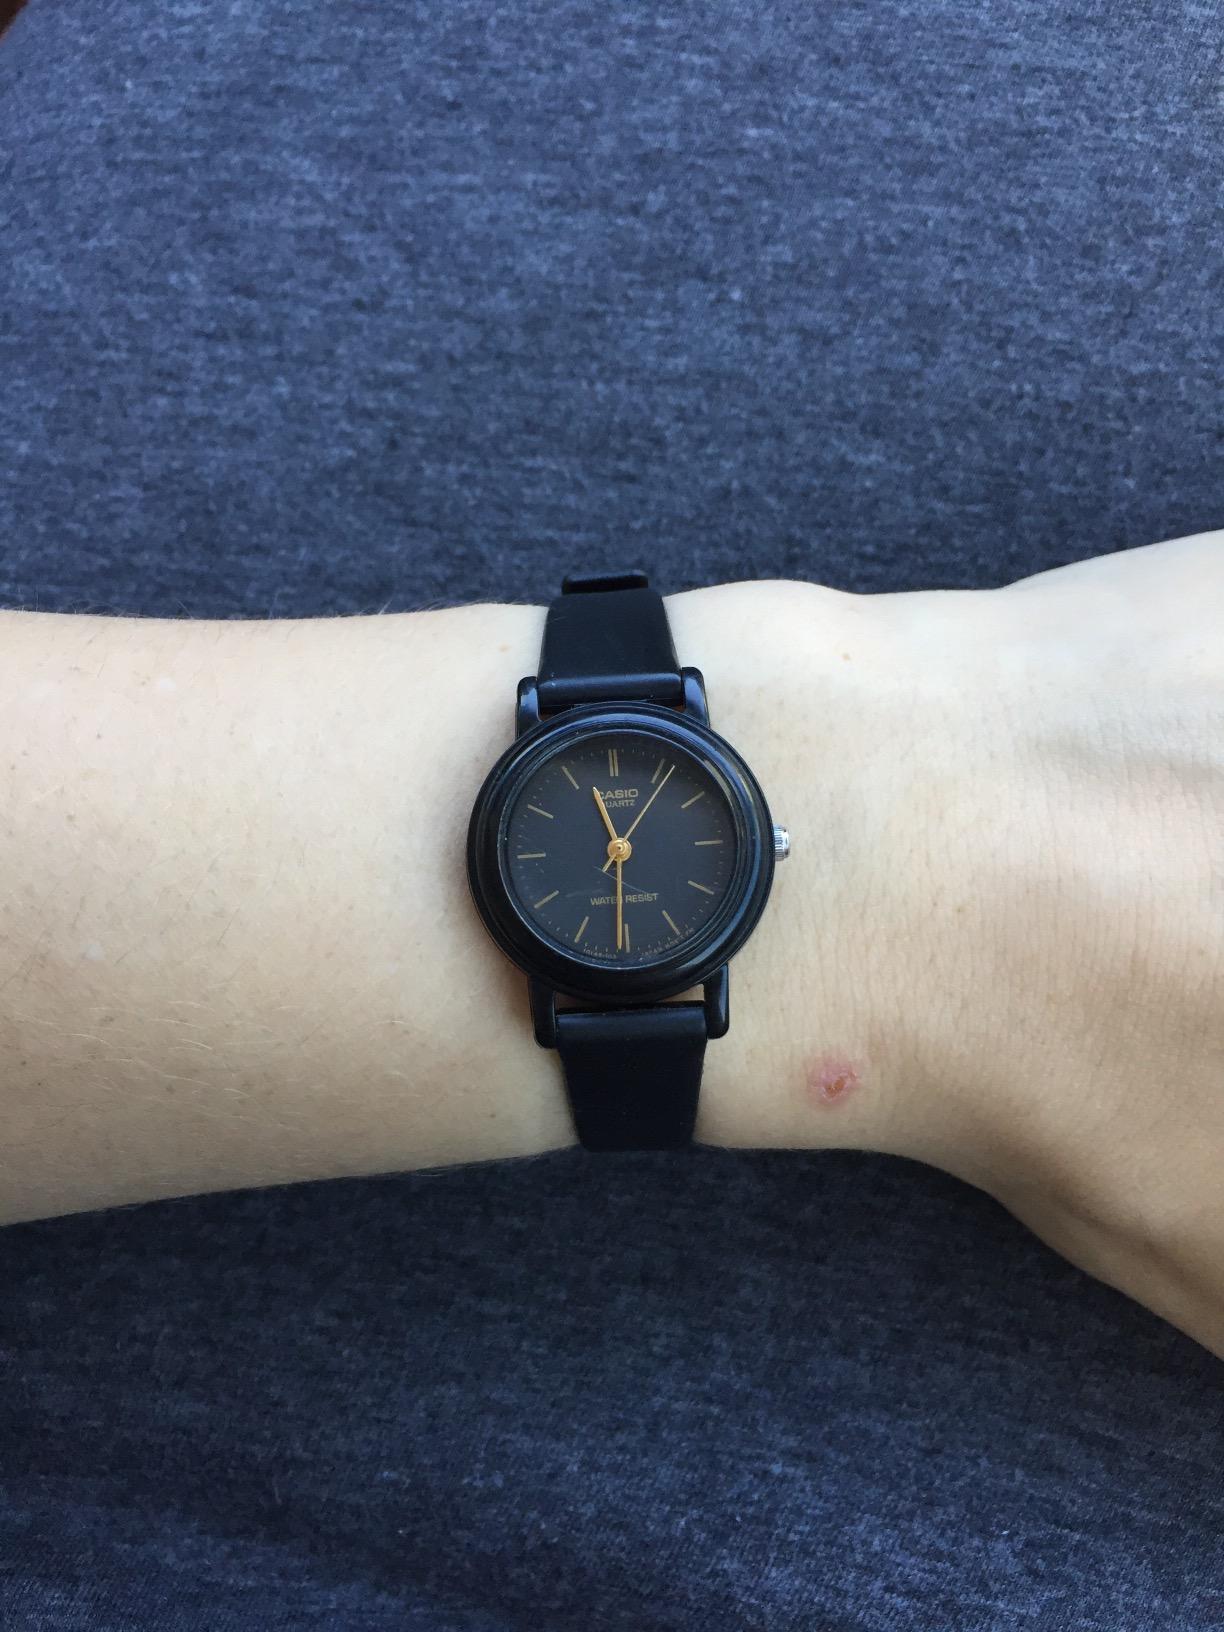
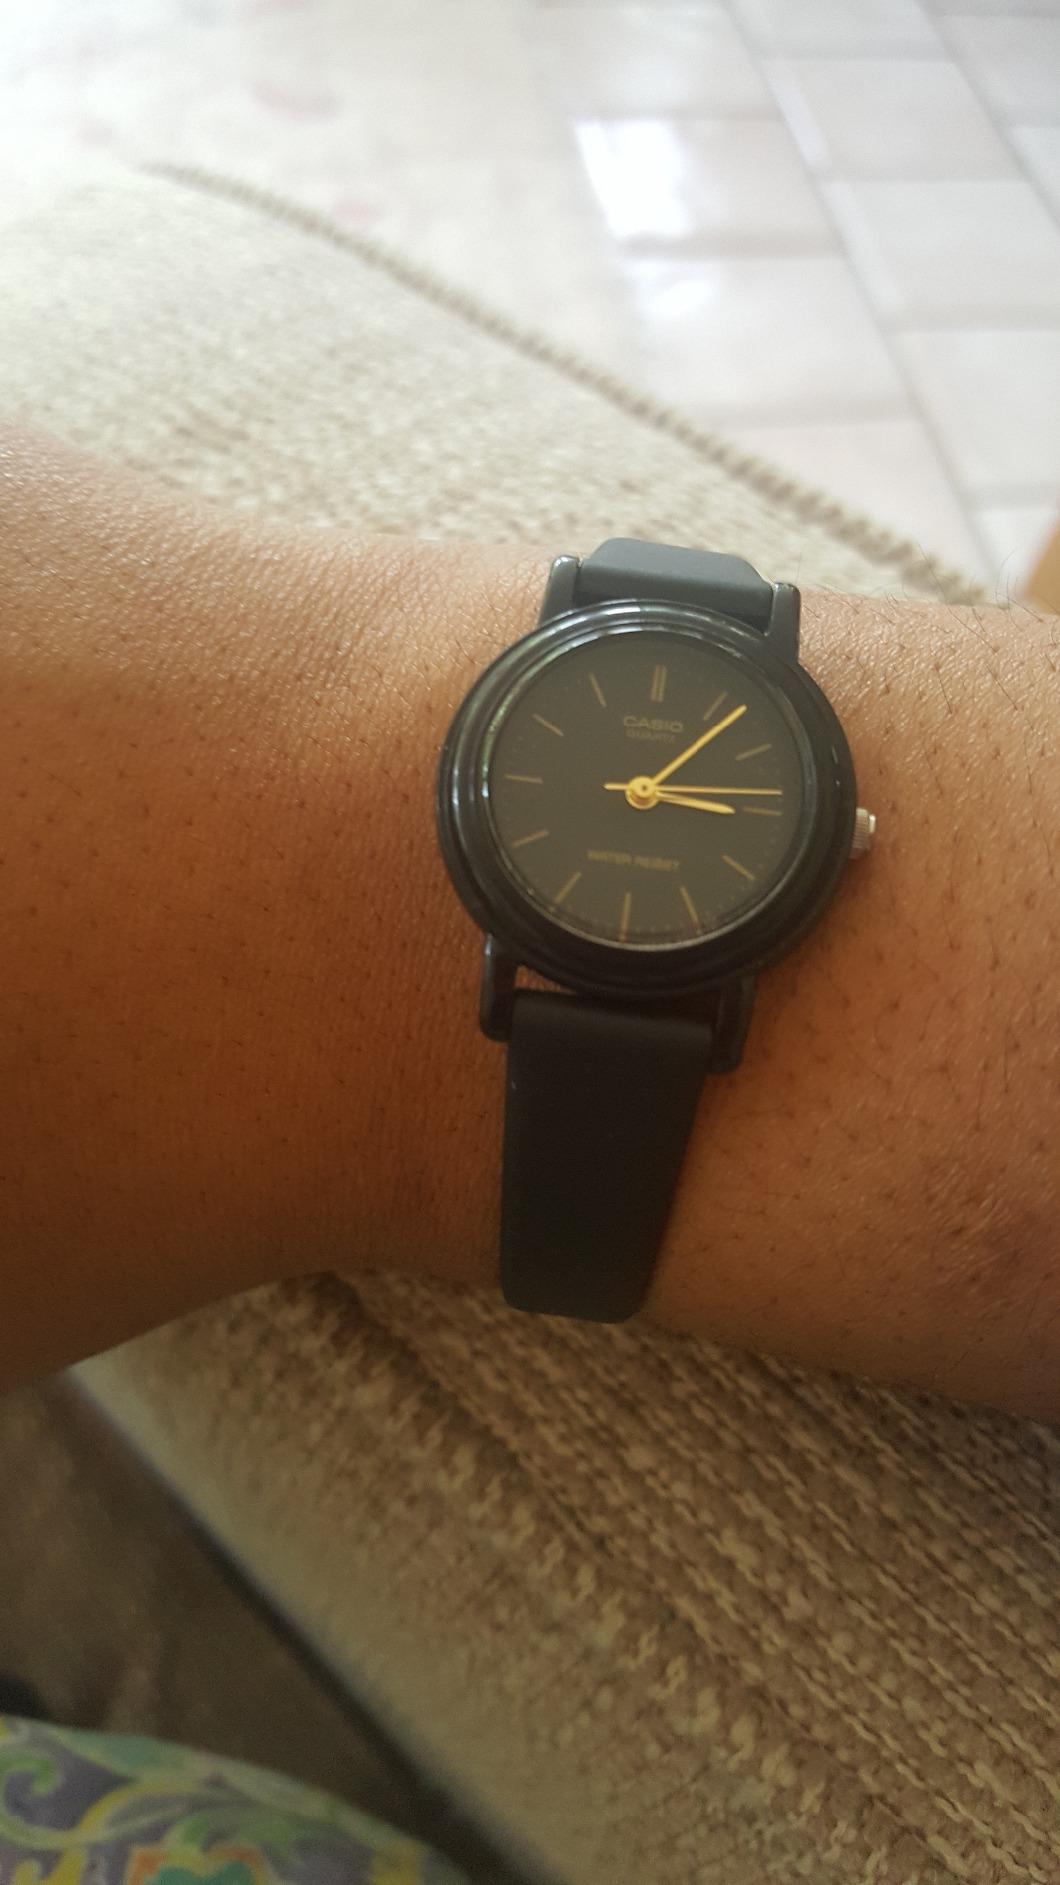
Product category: accessories_watch
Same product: yes